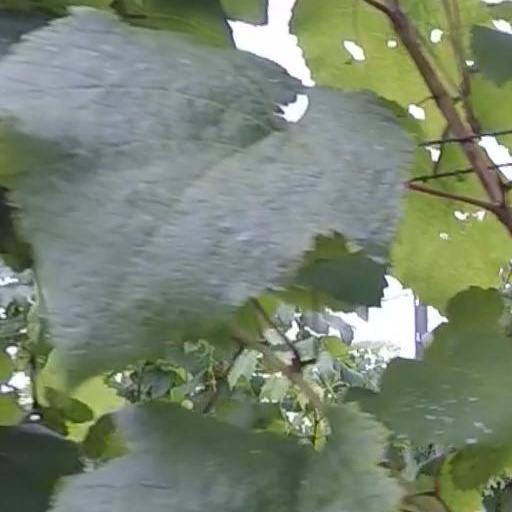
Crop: grape